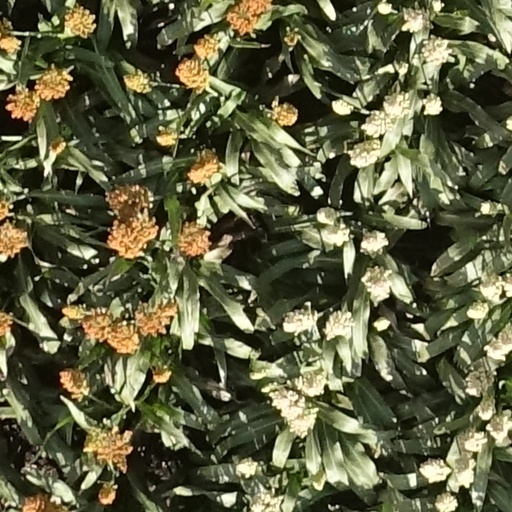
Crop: sorghum